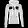
Label: Pullover